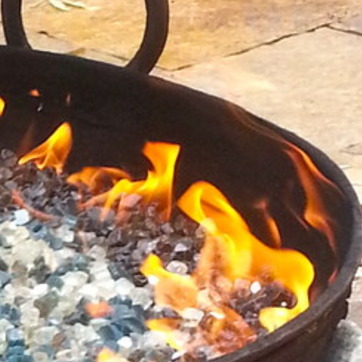
Material: other